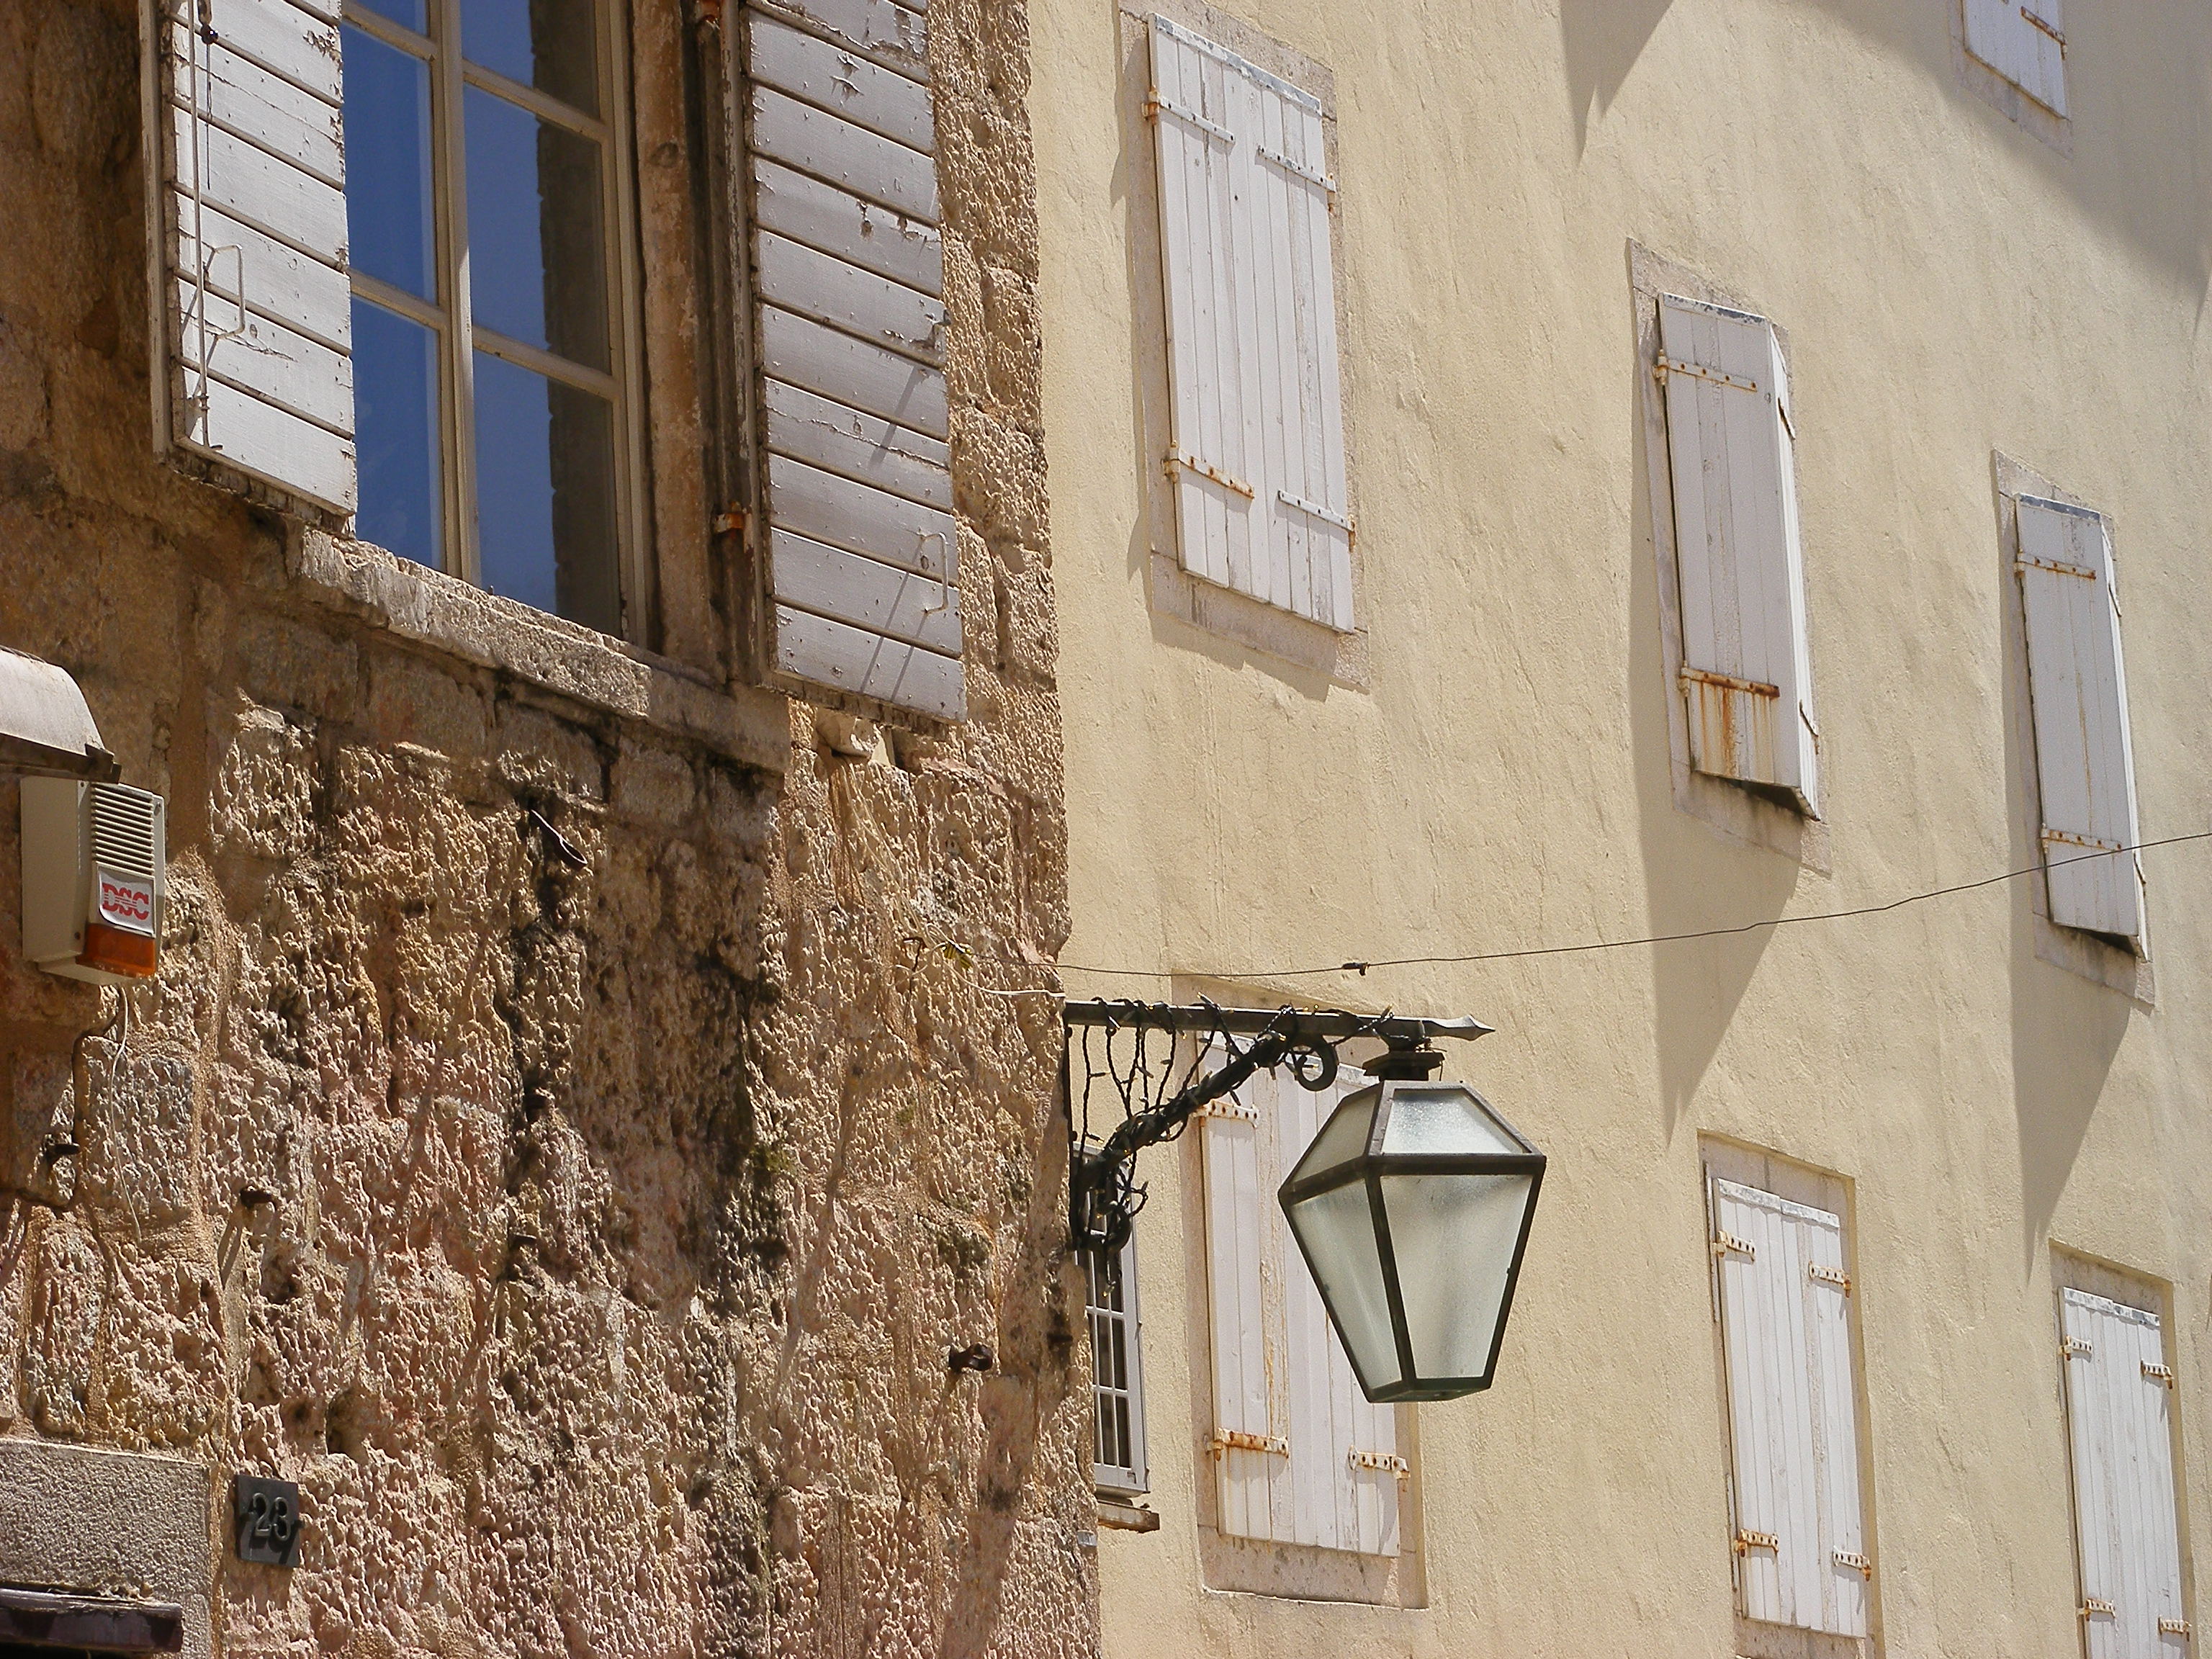
greece, window, building, wood, fixture, street light, neighbourhood, Material property, residential area, facade, twig, city, roof, house, brick, plant, apartment, sash window, winter, street, rectangle, home, shadow, lamp, light fixture, brickwork, mixed use, tree, room, lantern, concrete, electricity, electrical supply, daylighting